Japanese units of measurement

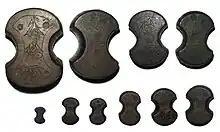
A set of ten traditional Japanese "fundō" weights, used by money changers to weigh coinage. Top row from left are 30 "ryō" (1124.66 g), 20 "ryō" (749.07 g) and 10 "ryō" (374.62 g, twice), bottom row from left are 3 "momme" (11.19 g), 1 "ryō" (37.47 g, twice), 2 "ryō" (74.89 g), 3 "ryō" (112.42 g) and 4 "ryō" (149.77 g). All metric weights actual, not rounded.

The base unit of Japanese mass is the "kan", although the "momme" is more common. It is a recognised unit in the international pearl industry. In English-speaking countries, momme is typically abbreviated as "mo".